Ford Falcon (Australia)

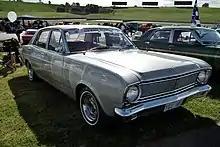
XT Falcon 500 sedan

The 1968 XT model featured a mild facelift, with a divided grille, and inset driving lights for the GT. The GT also replaced the thick lower body stripes of the XR with narrow stripes along the waistline from grille to tail light. The tail lights were still round, but instead of the small round indicator of the XR, the XT model had a long indicator across the light. Otherwise, all external body panels and bumpers were the same as the XR.